Les Chapeaux noirs

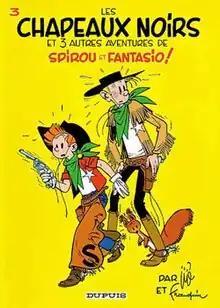
Cover of the Belgian edition

Les Chapeaux noirs, album in the Belgian comic series "Spirou et Fantasio", released in 1952. The album contains the longer story "Les Chapeaux noirs" written and drawn by Franquin, and three shorter stories, "Mystère à la frontière" by Franquin, and "Comme une mouche au plafond" and "Spirou et les hommes-grenouilles" by Jijé. All the stories were previously serialised in the Franco-Belgian comics magazine "Spirou" between 1949-50.